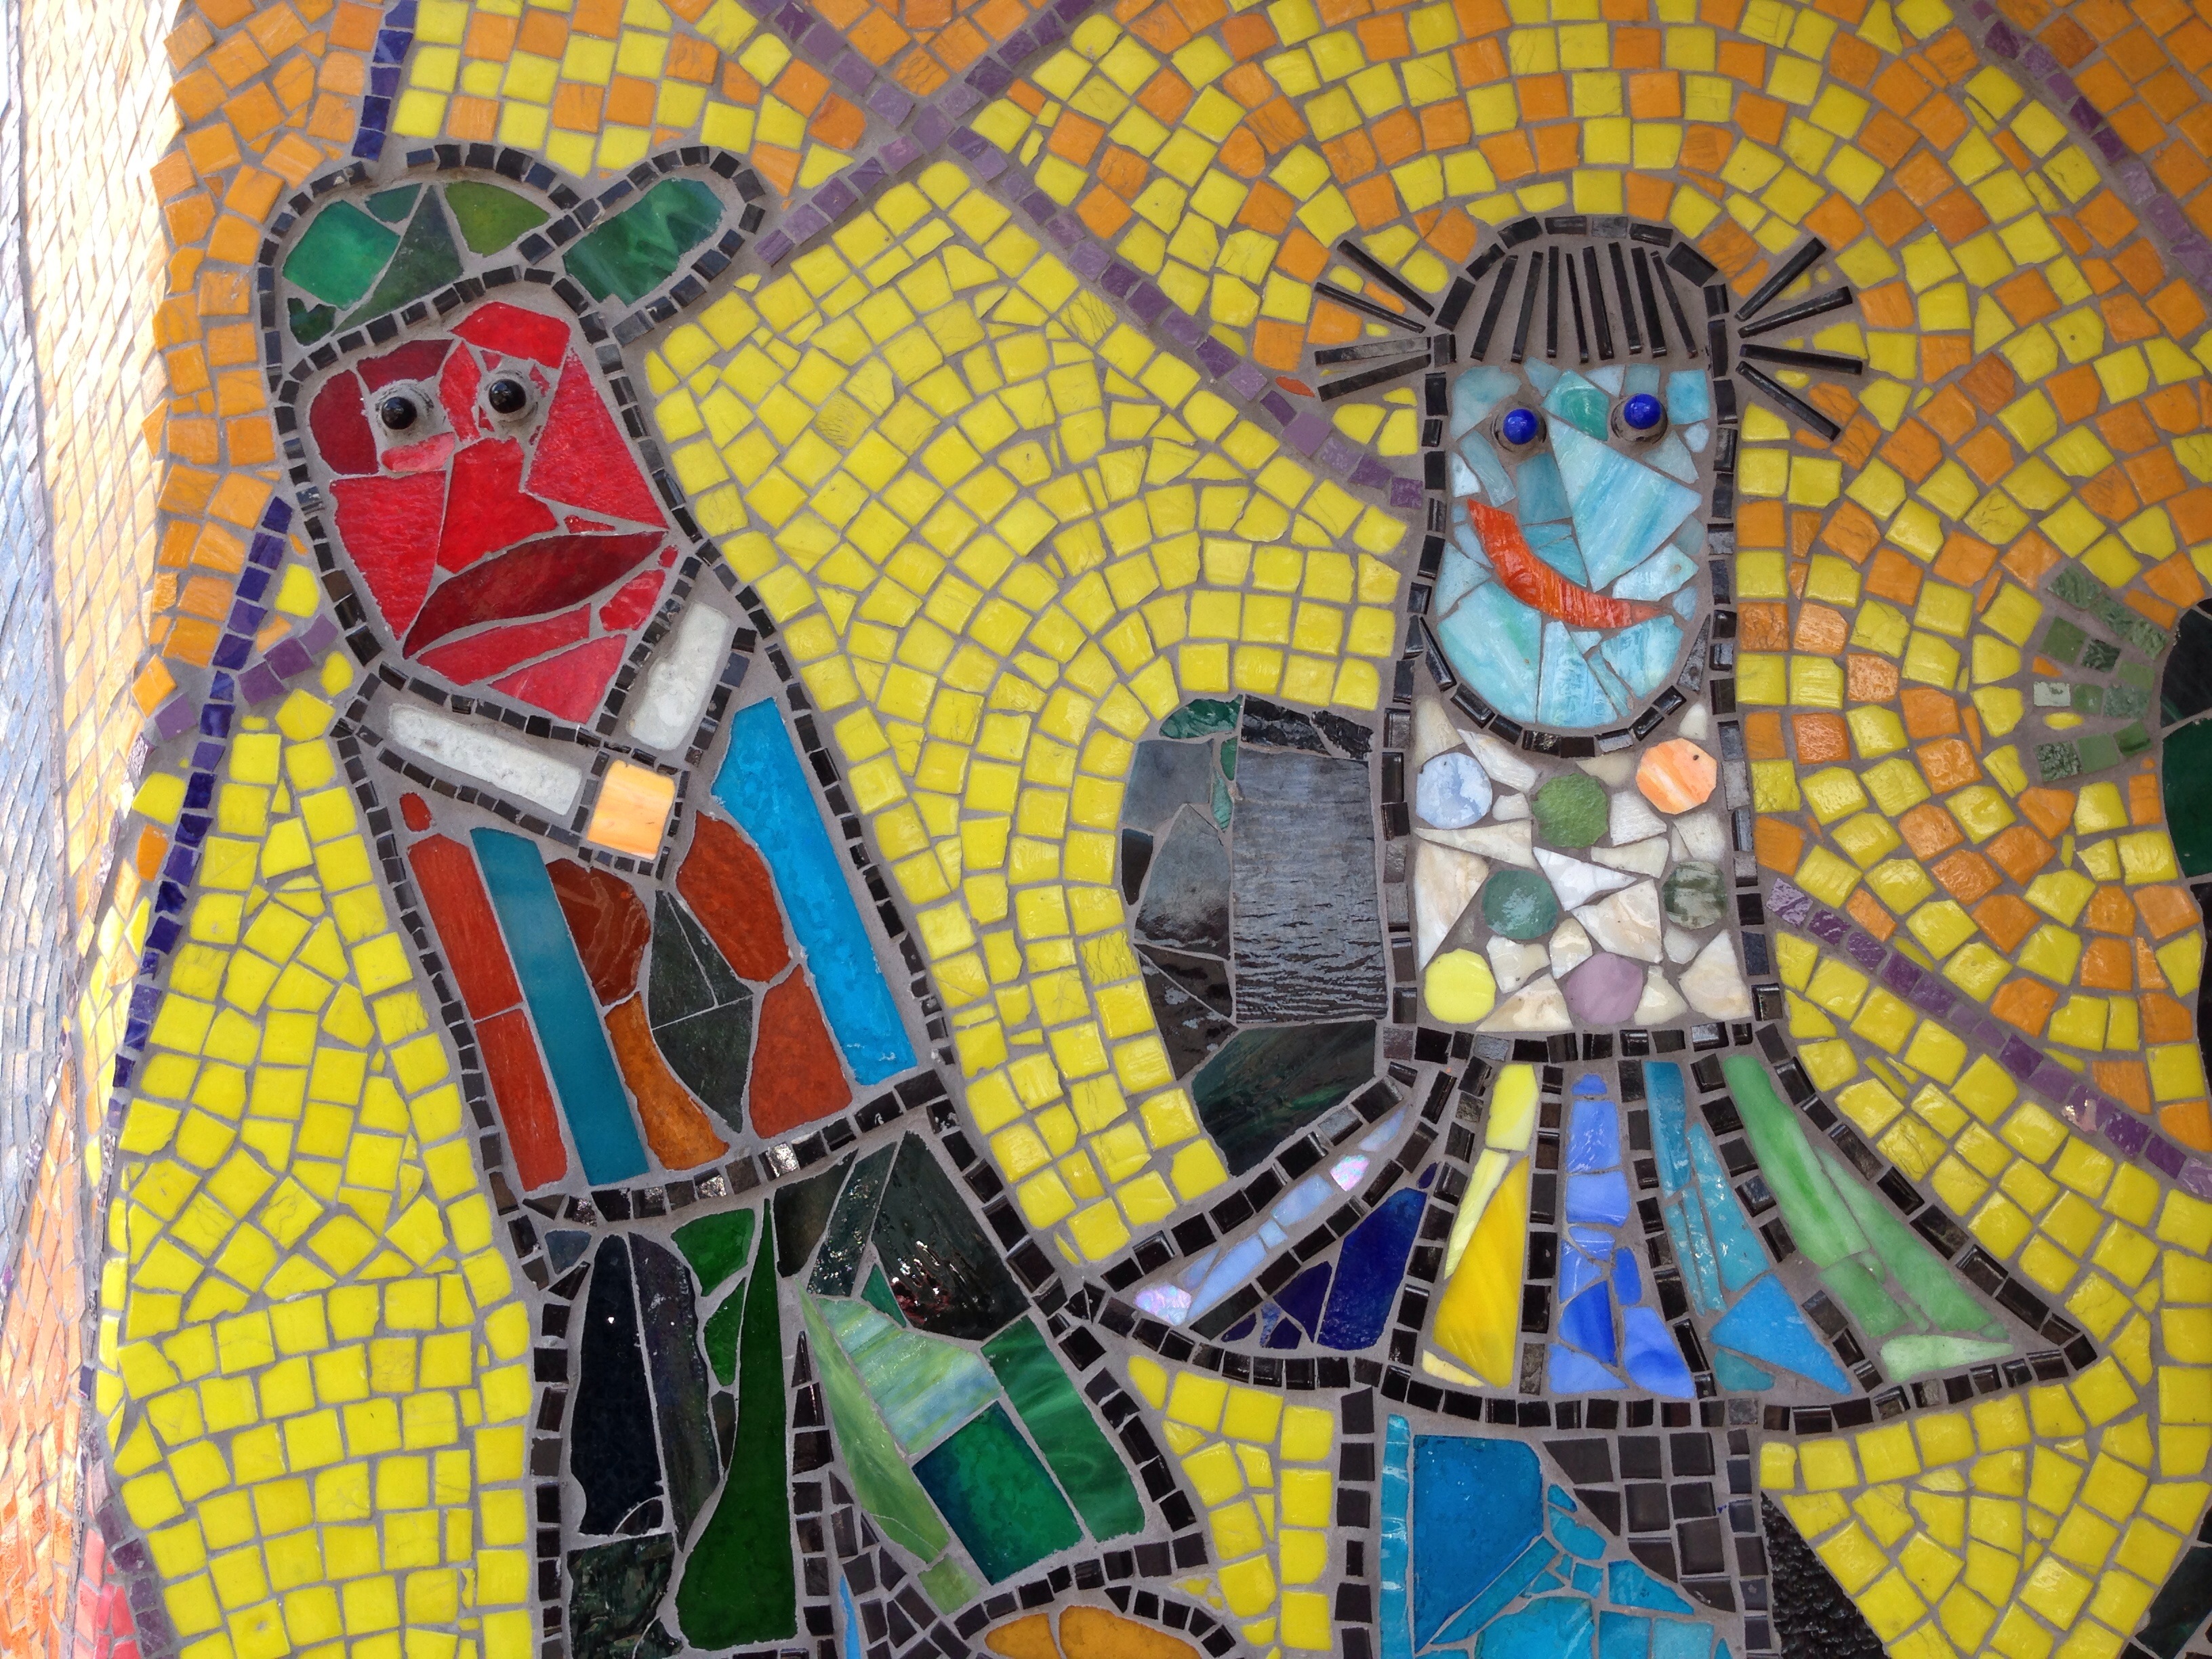
pattern, graffiti, street art, art, design, mosaic, mural, raildog, uploaded by flickrmobile, flickriosapp filter nofilter, modern art, psychedelic art, child art